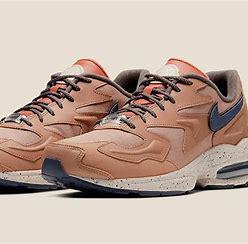
Brand: Nike
Model: Air MAX2 Light